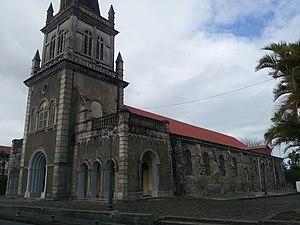
Côté de l'église Notre-Dame de la Délivrande du Morne-Rouge
L'église Notre-Dame de la Délivrande est une église catholique située au Morne-Rouge, en France.